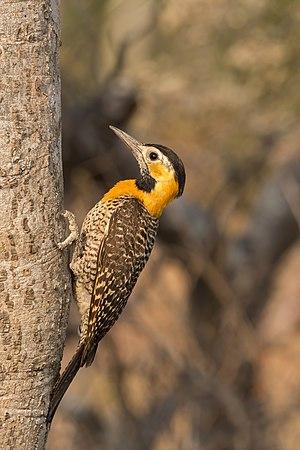
Un pic champêtre, picidé sud-américain. Polski: Samica dzięcioła łąkowego (Colaptes campestris) sfotografowana na